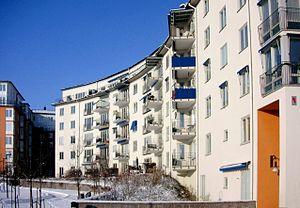
L'histoire architecturale de Stockholm remonte au tout début du XIIIᵉ siècle. D'après certaines sources, il est possible qu'une tour défensive ait été édifiée sur l'île de Stadsholmen aux environs de l'an 1200, voire à la fin du XIIᵉ siècle.